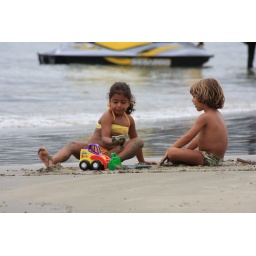
A boy and a girl play together with sand and toys at the beach in Guaruja, Brasil.